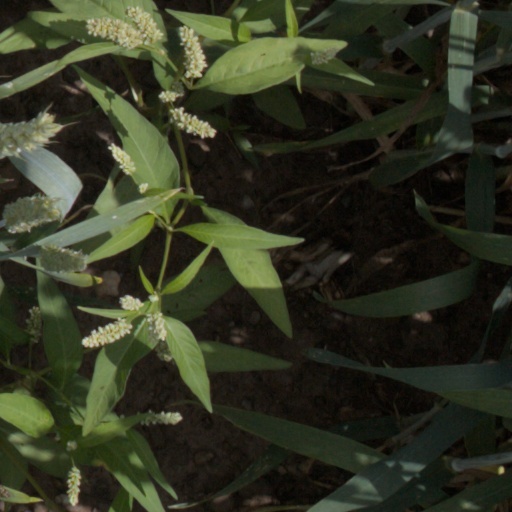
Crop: wheat